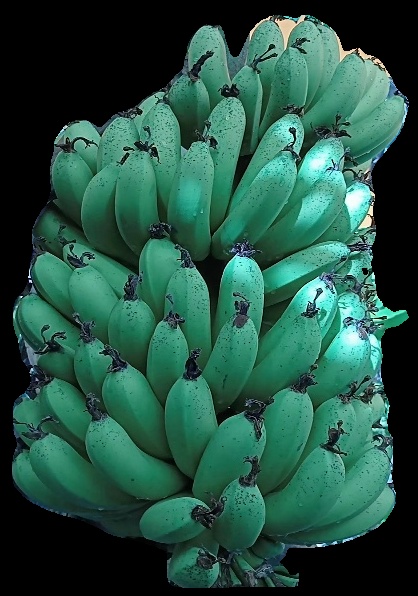
Variety: pachbale
Grade: grade1